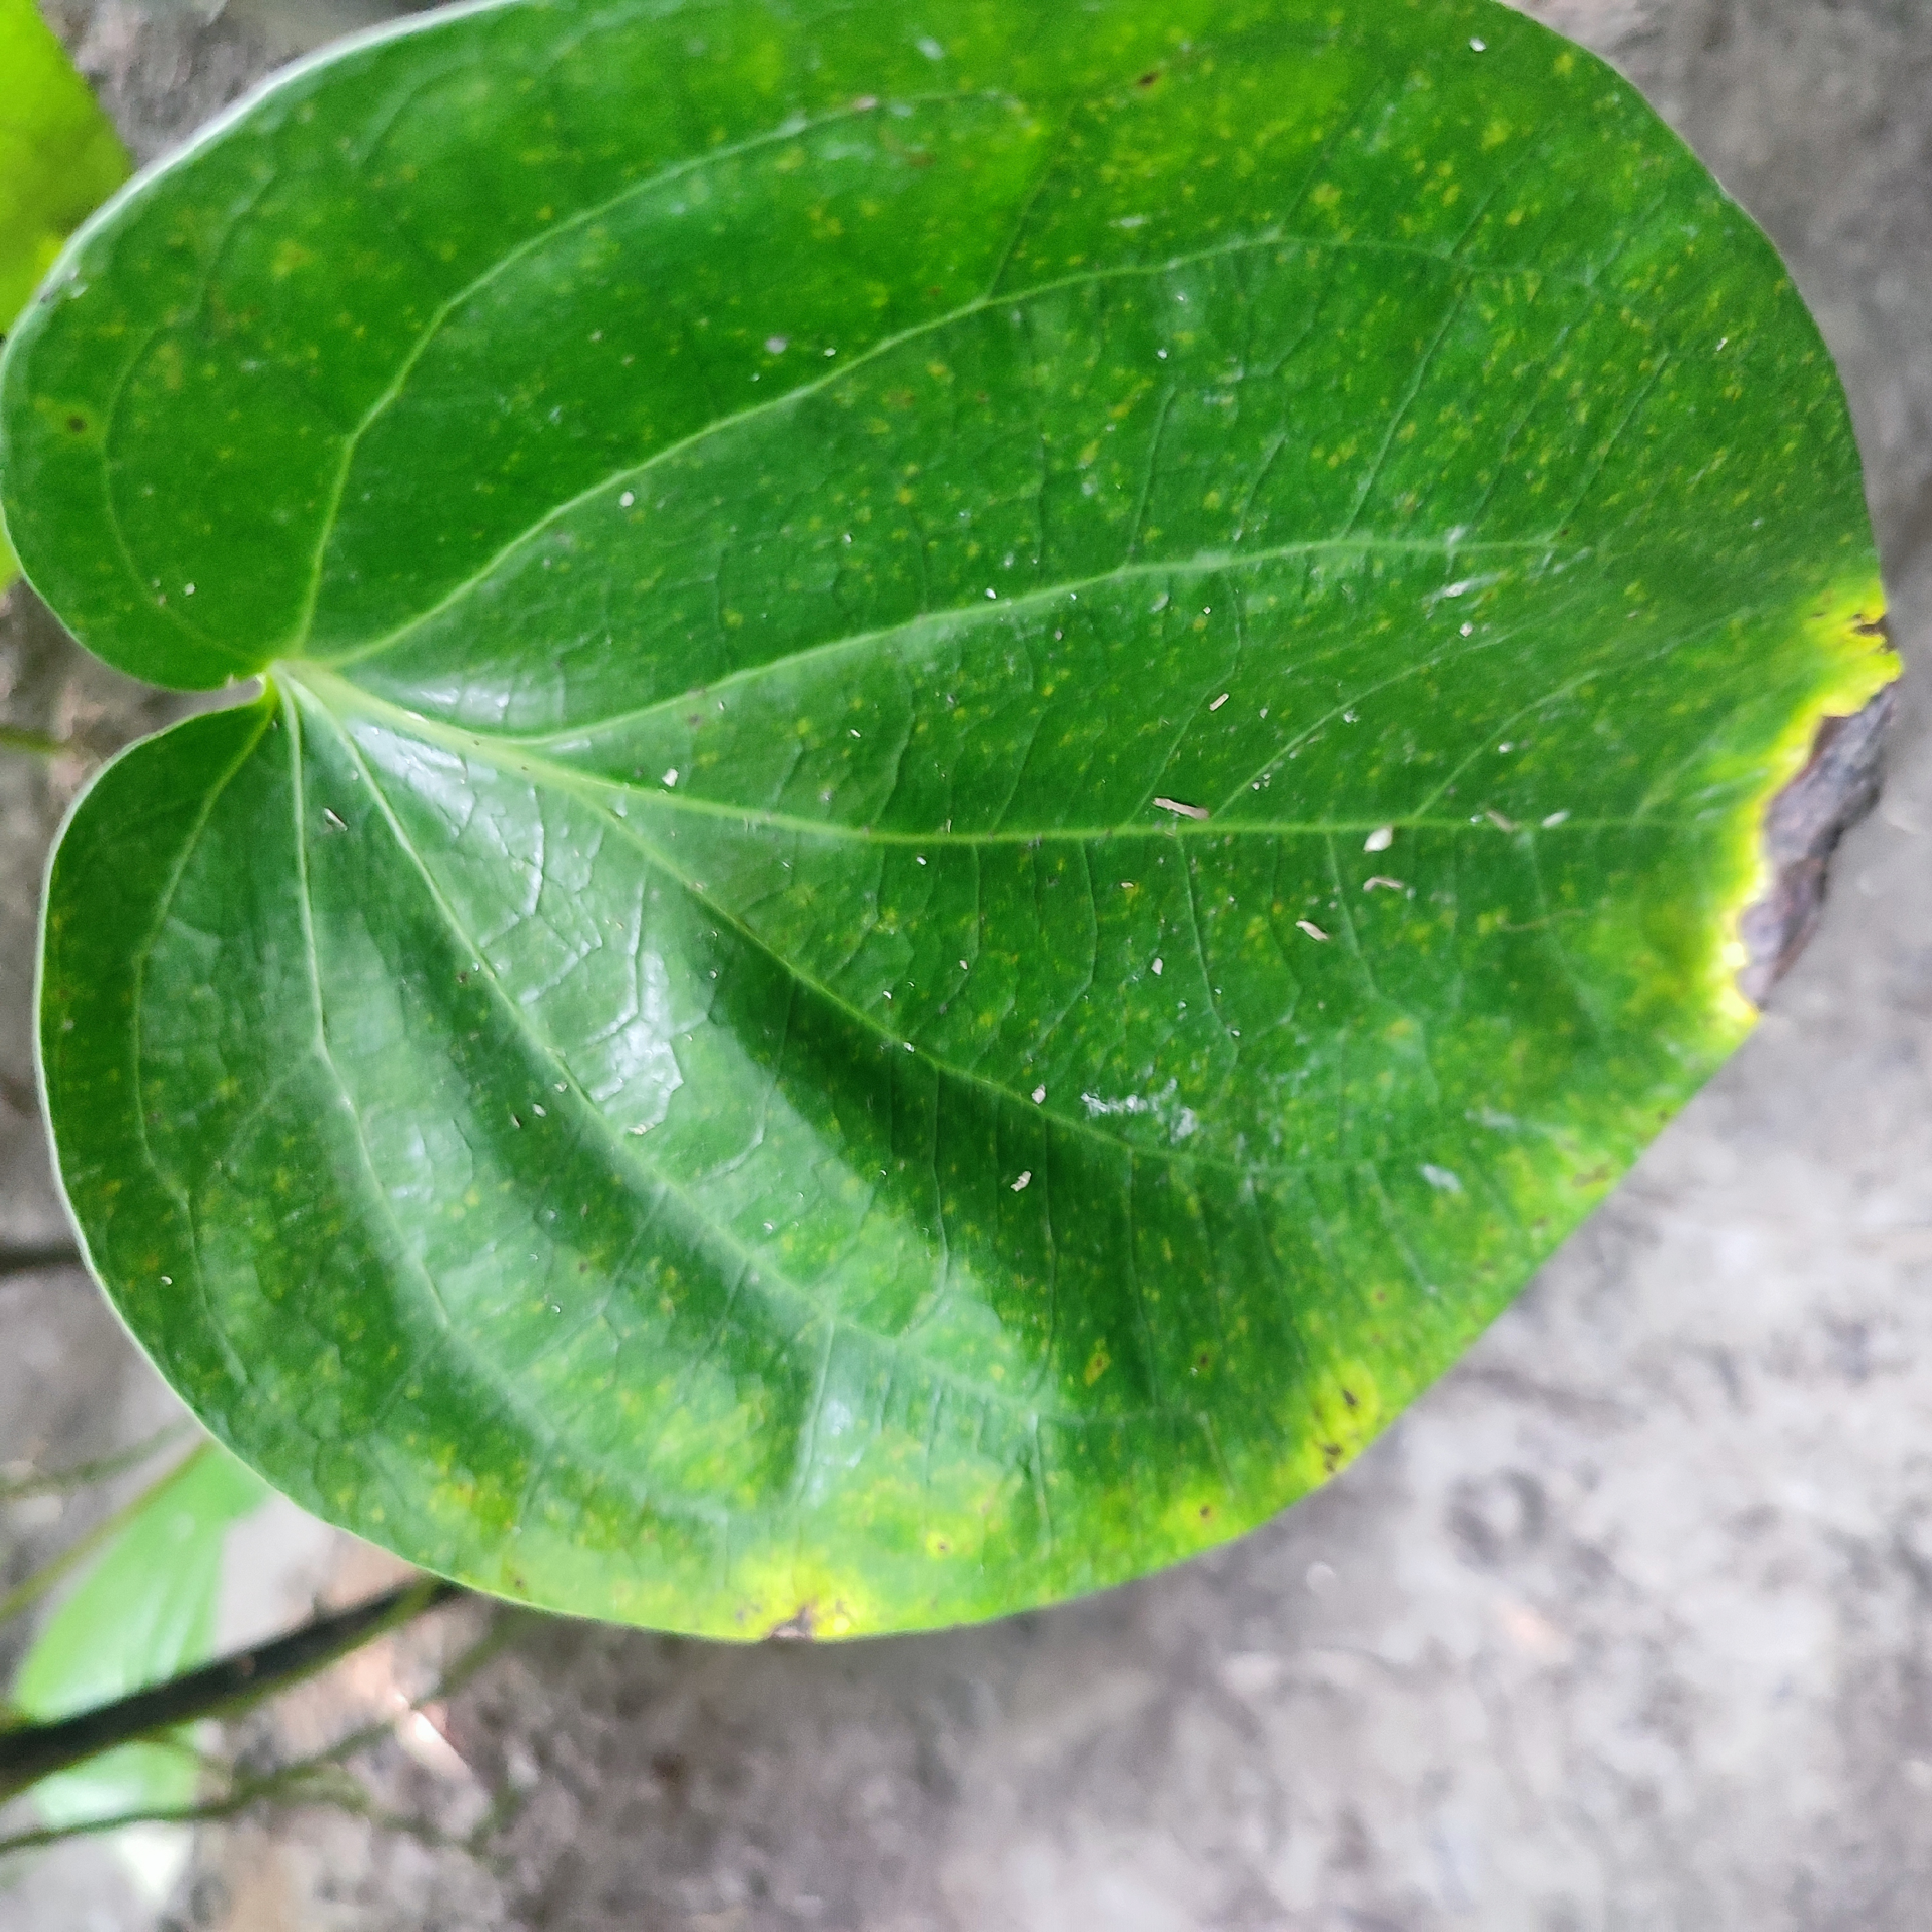
Label: Bacterial_Leaf_Disease